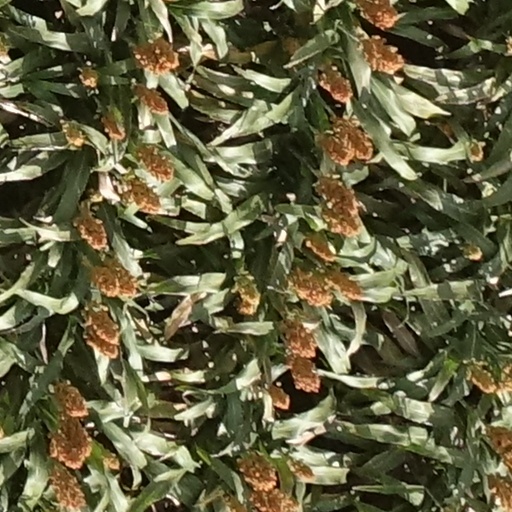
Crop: sorghum